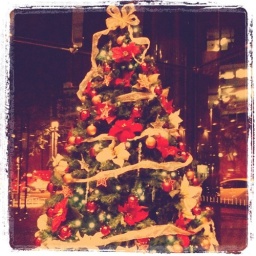
Xmas tree in my office building